Downriver Residential Historic District

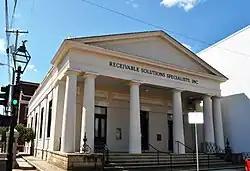
A Greek Revival bank building from 1833 on Main Street.

The Downriver Residential Historic District is a historic district in Natchez, Mississippi that was listed on the U.S. National Register of Historic Places in 1999. The listing included 96 contributing buildings, 57 non-contributing ones, one contributing structure (railroad) and one non-contributing one (oil storage tanks).